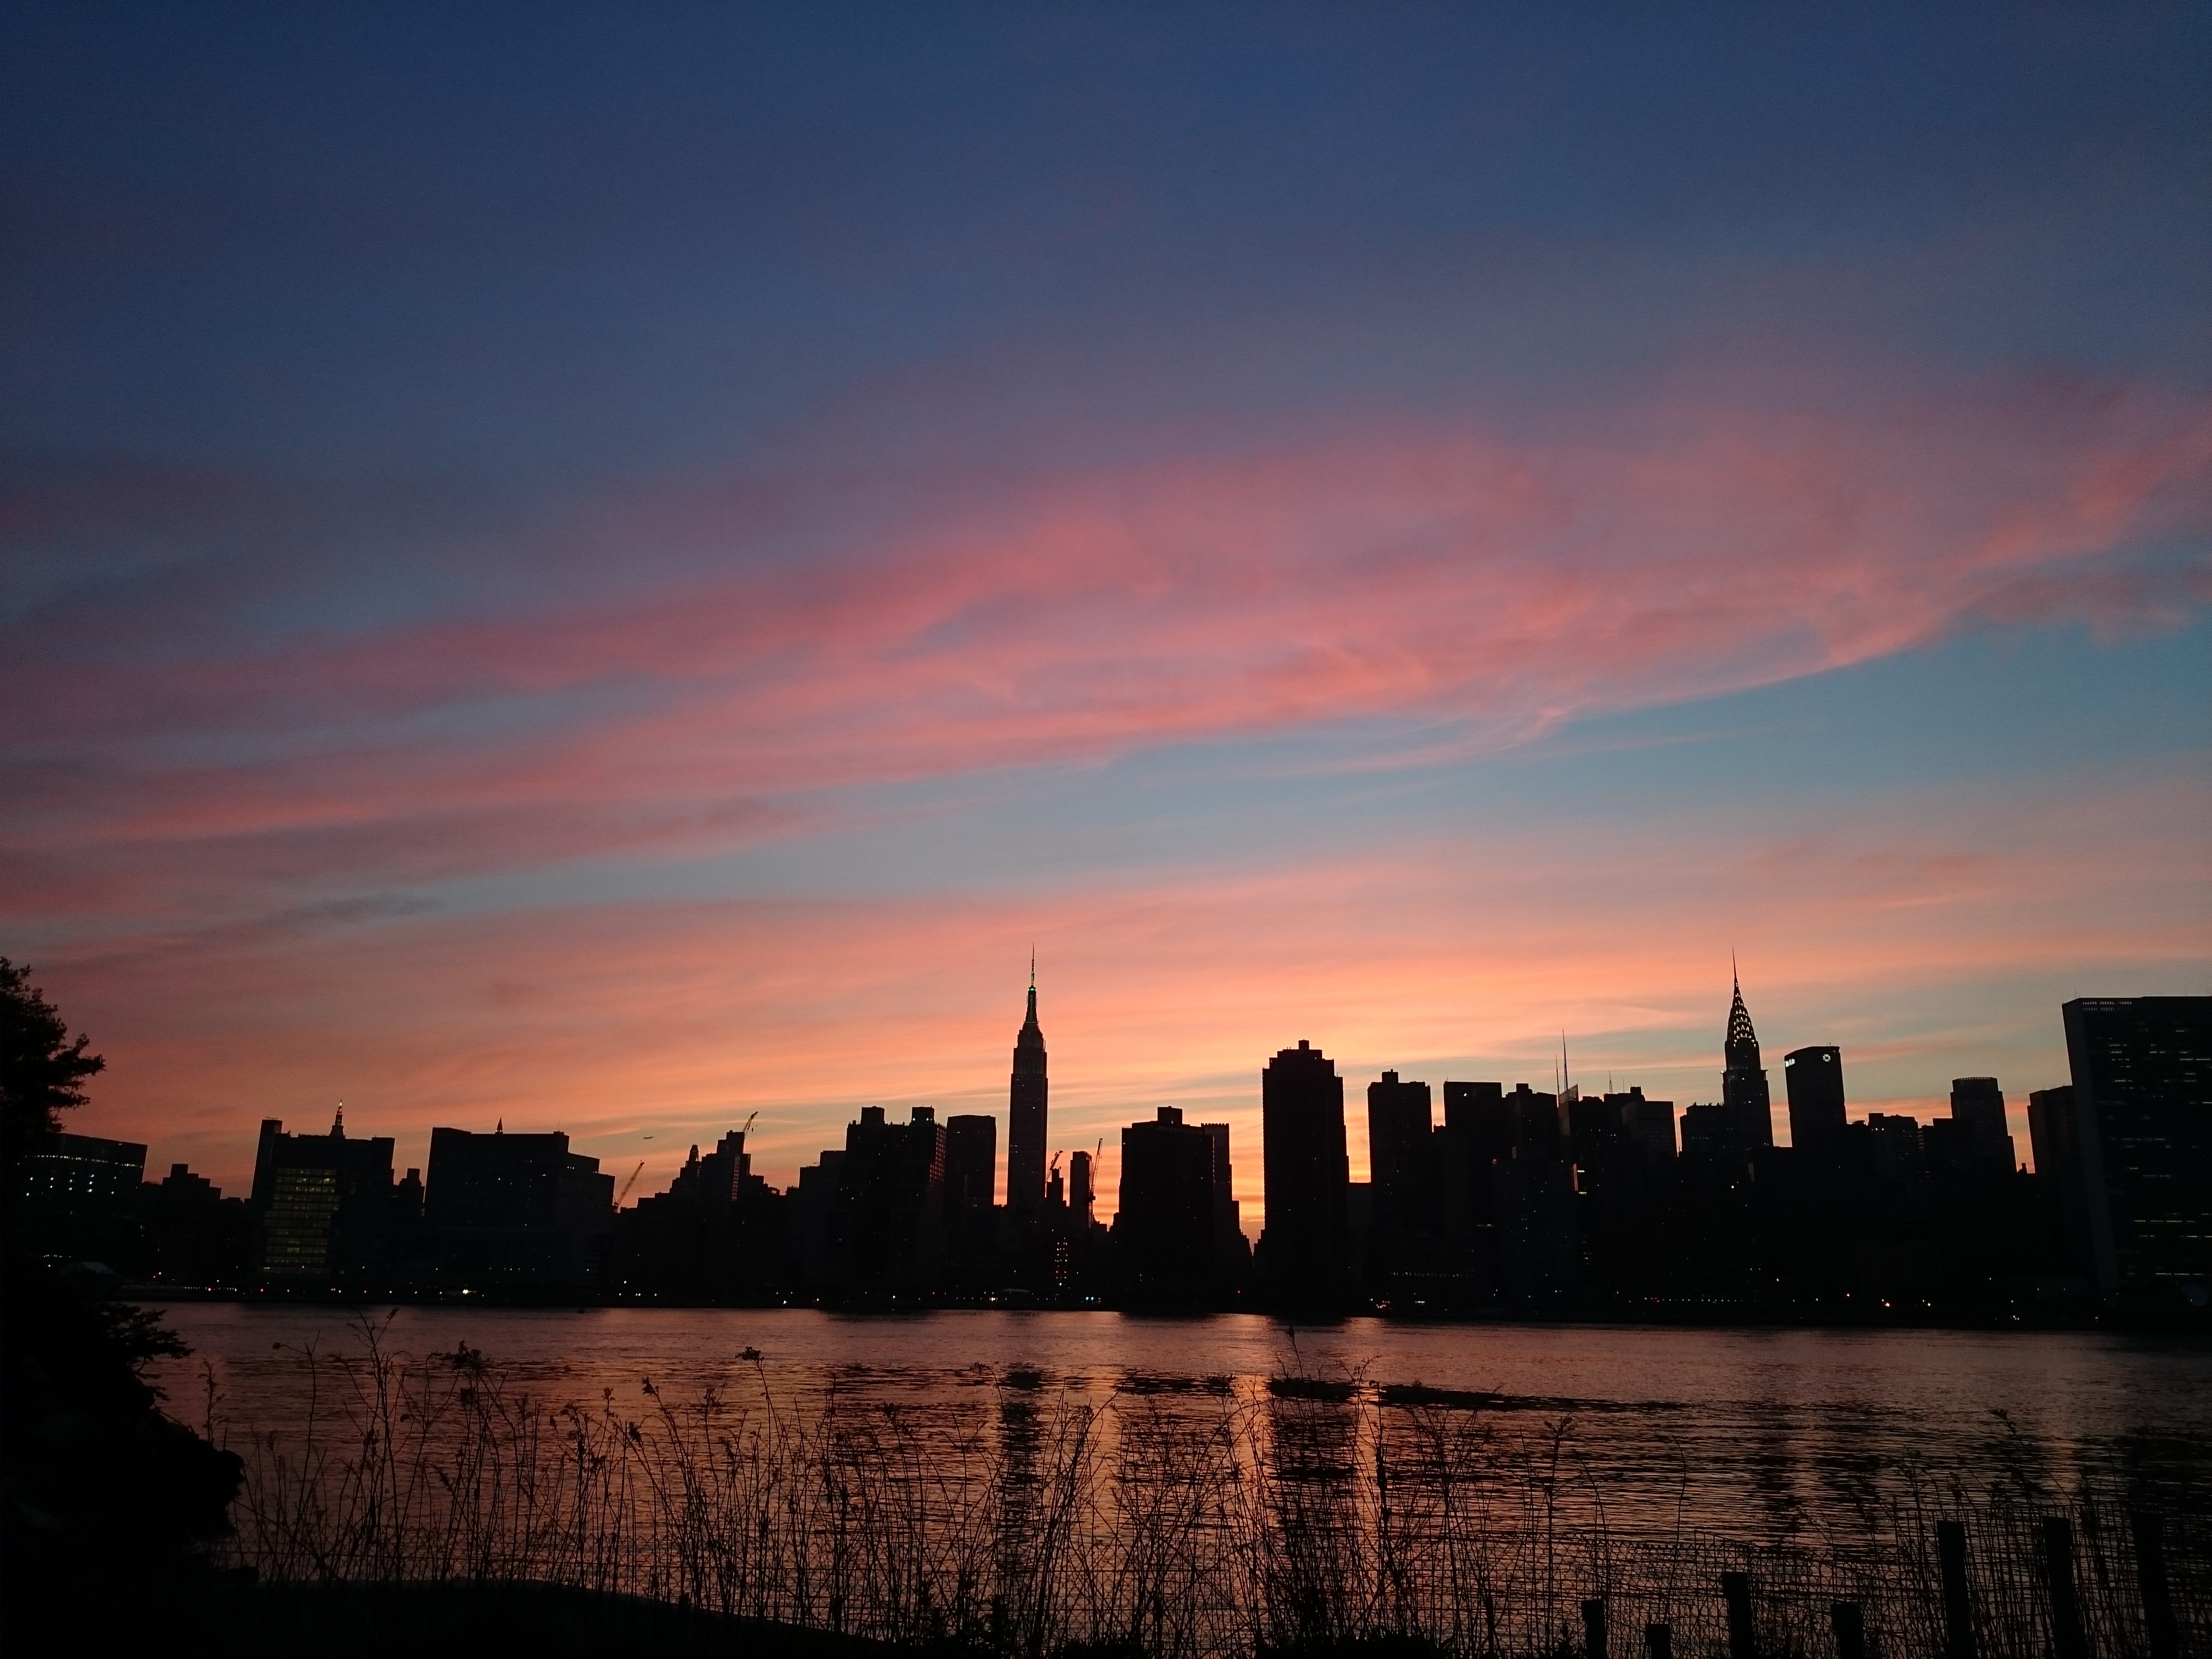
horizon, cloud, sky, sunrise, sunset, skyline, morning, dawn, city, new york, manhattan, cityscape, dusk, evening, reflection, nyc, afterglow, human settlement